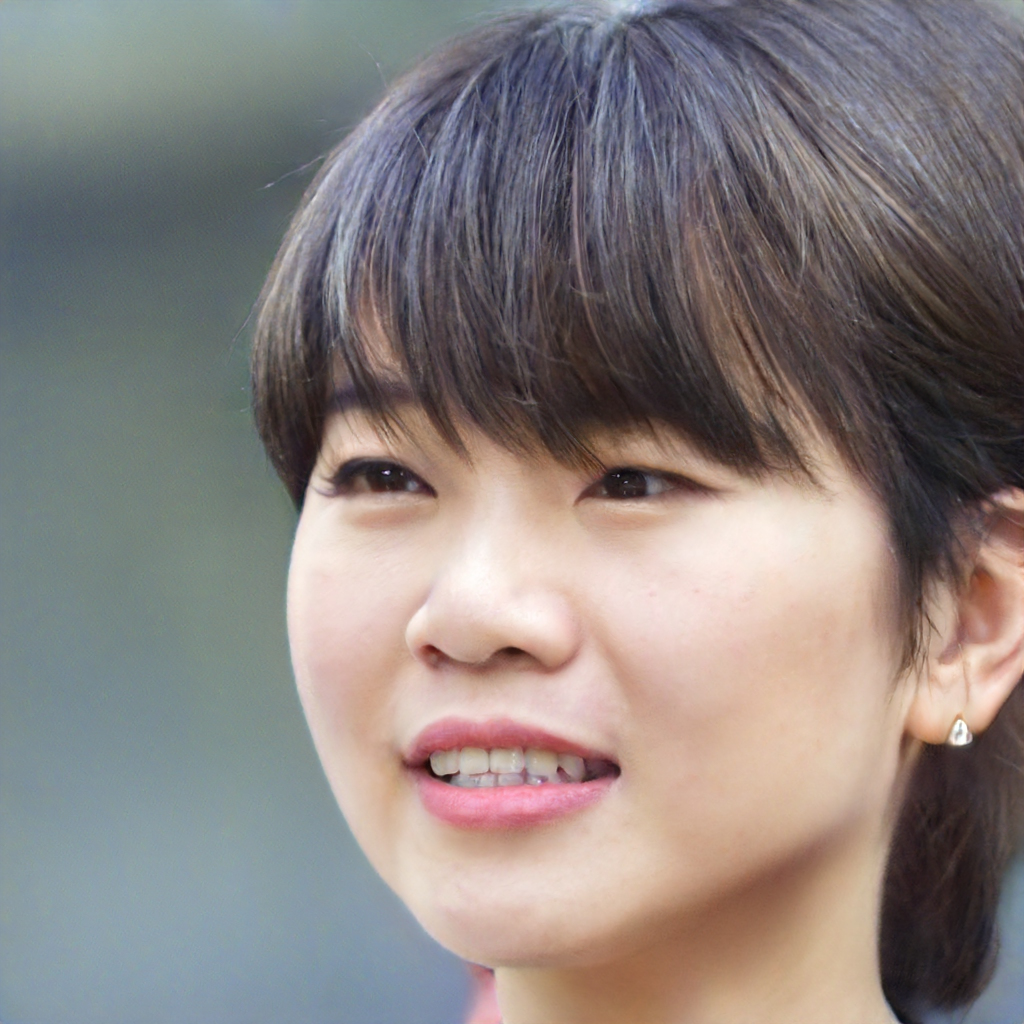
Gender: Female